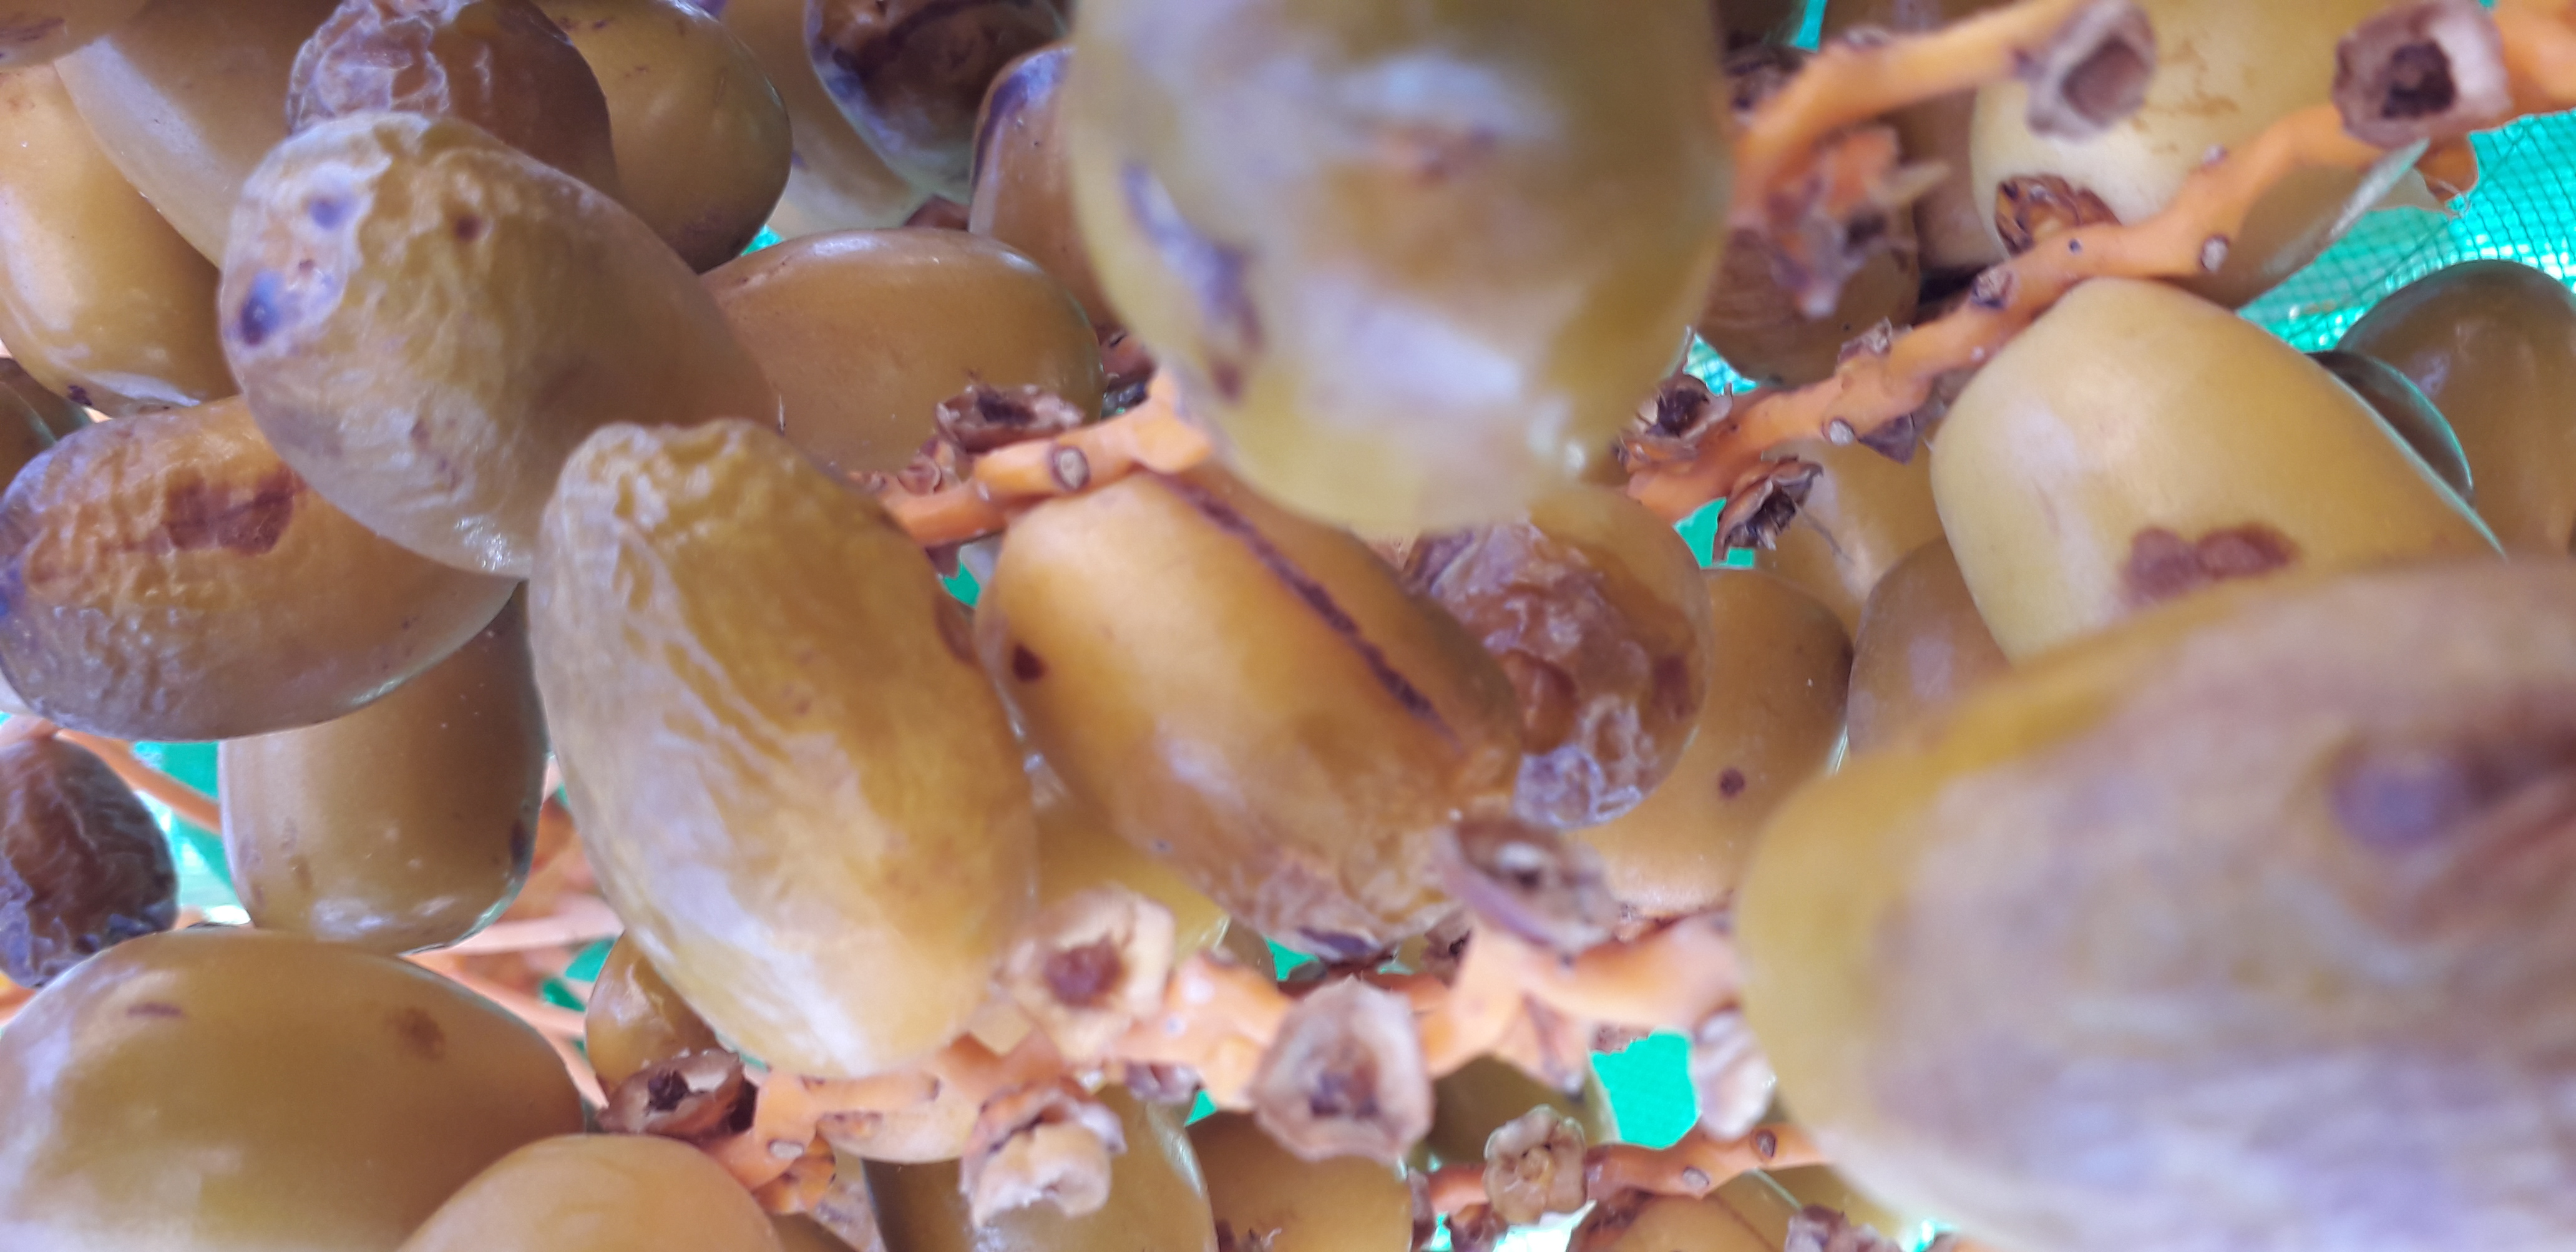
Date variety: Boufagous